Variable-mass system

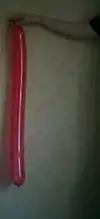
When released, this rocket balloon ejects a significant amount of its mass as air, causing a large acceleration.

By the definition of acceleration, a = dv/d"t", so the variable-mass system motion equation can be written as